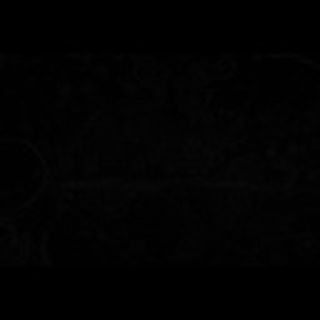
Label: cotton_target_spot